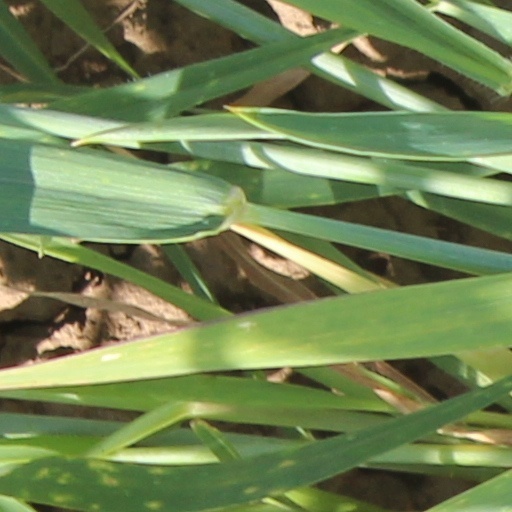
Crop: wheat